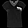
Label: T - shirt / top